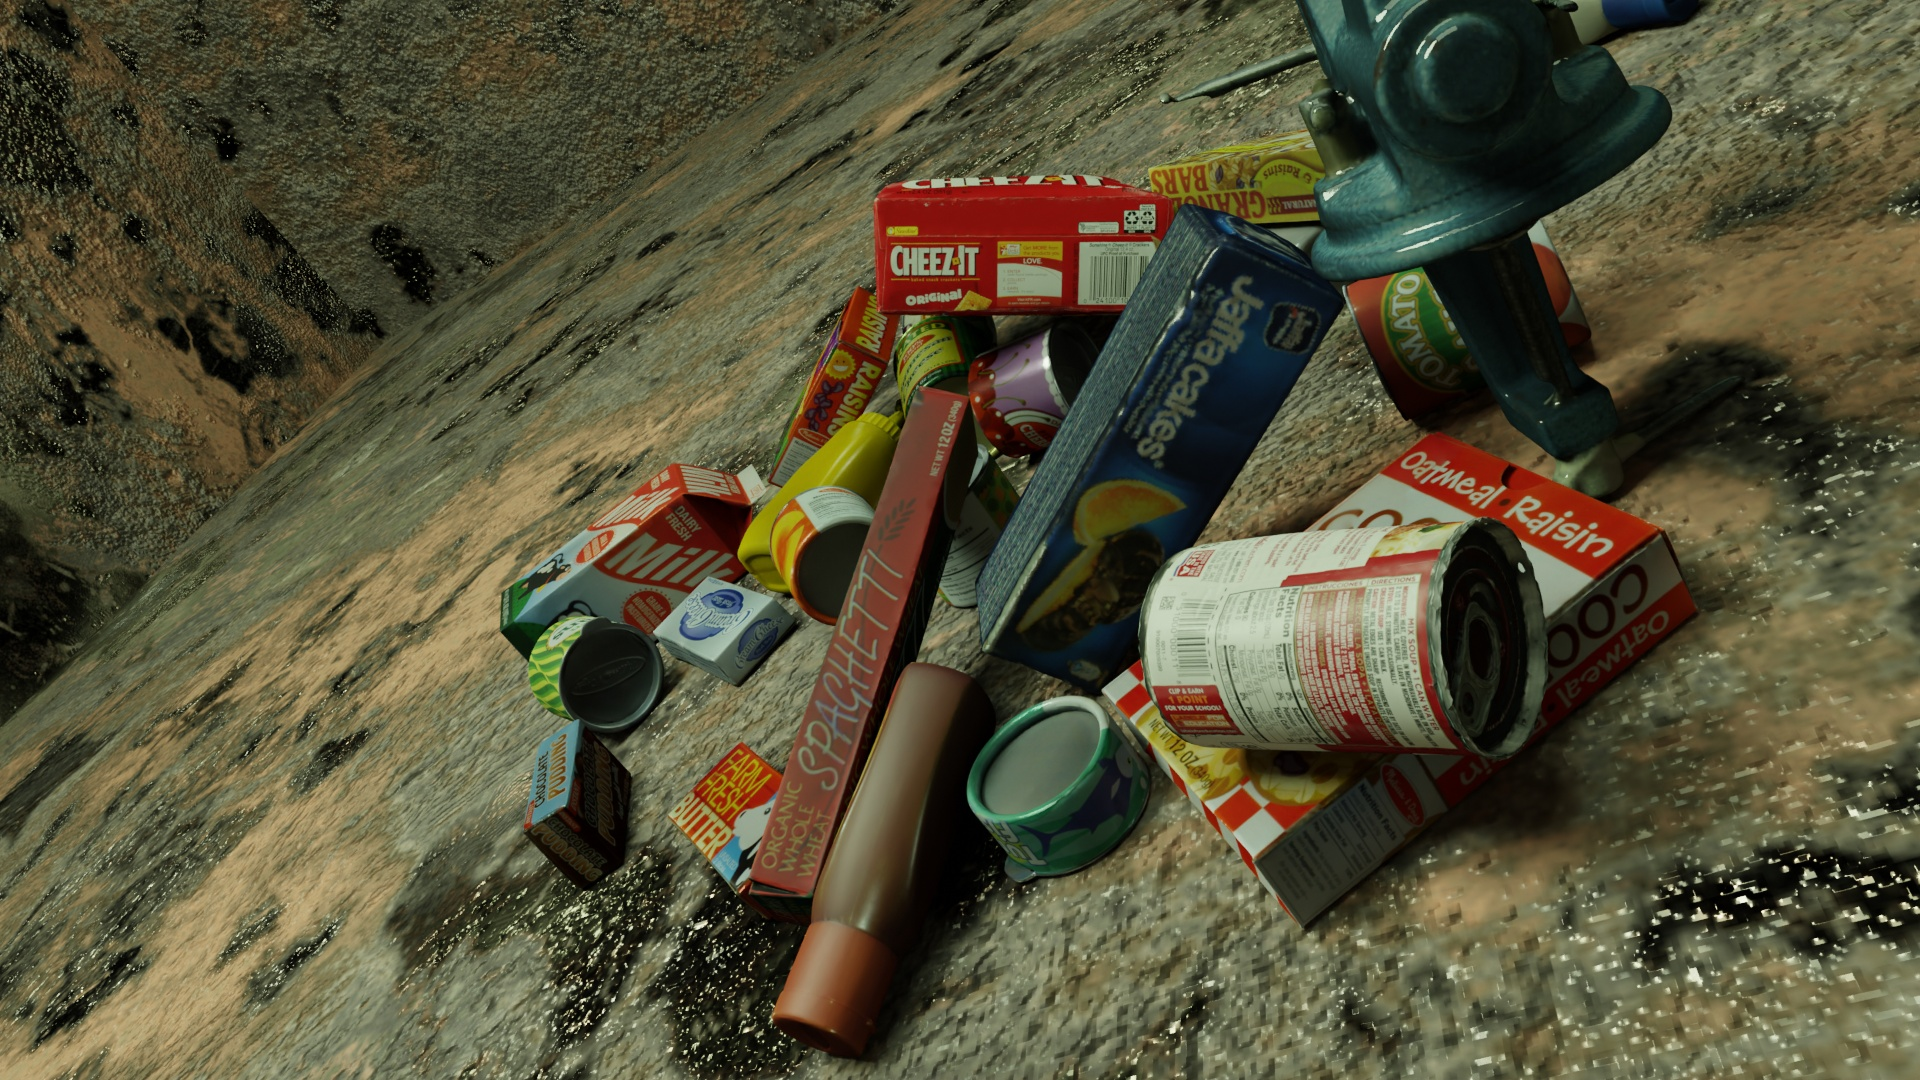
Question:
What are the eight normalized (x, y) image coordinates between 0 and 1 of the cuboid corners for the cylindrical can of sliced mushrooms with its colorful labeling? Your answer should be a list of normalized (x, y) image coordinates between 0 and 1 with bottom face first then top face, all counter-clockwise.
Answer: [(0.526563, 0.324074), (0.501563, 0.362037), (0.479167, 0.278704), (0.505729, 0.24537), (0.507292, 0.335185), (0.481771, 0.372222), (0.459375, 0.291667), (0.486979, 0.258333)]